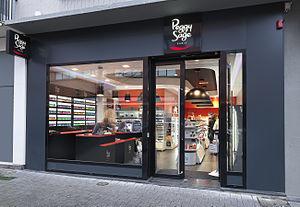
Boutique Store Peggy Sage de Valenciennes.
Peggy Sage est une entreprise française de cosmétique commercialisant des produits de manucure, de maquillage et de soins. Elle a été fondée aux États-Unis en 1925 par Mrs Peggy Sage. Depuis 2000, son siège est basé à Bonneville en Haute-Savoie, France.